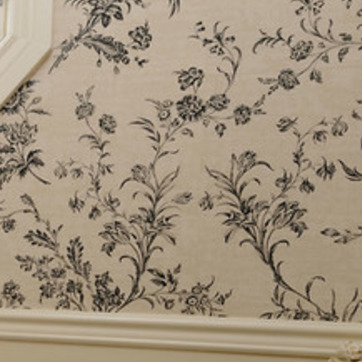
Material: wallpaper